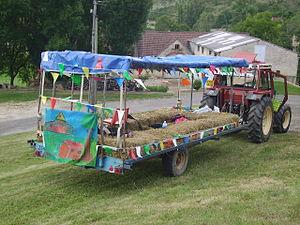
Aubades
Peyrilles, le gentilé Peyrillacois vient du nom occitan de Peyrilles “Peirilhas”, est une commune française, située dans le département du Lot en région Occitanie.